Nemra (band)

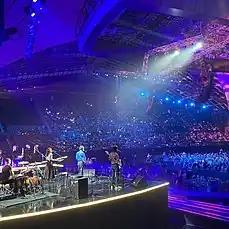

On May 30, Nemra gave a concert at Swan Lake, situated near Armenian National Academic Theatre of Opera and Ballet. The performance was held after the EUBC Men's European Boxing Championship's final fights' live streaming on a big screen.